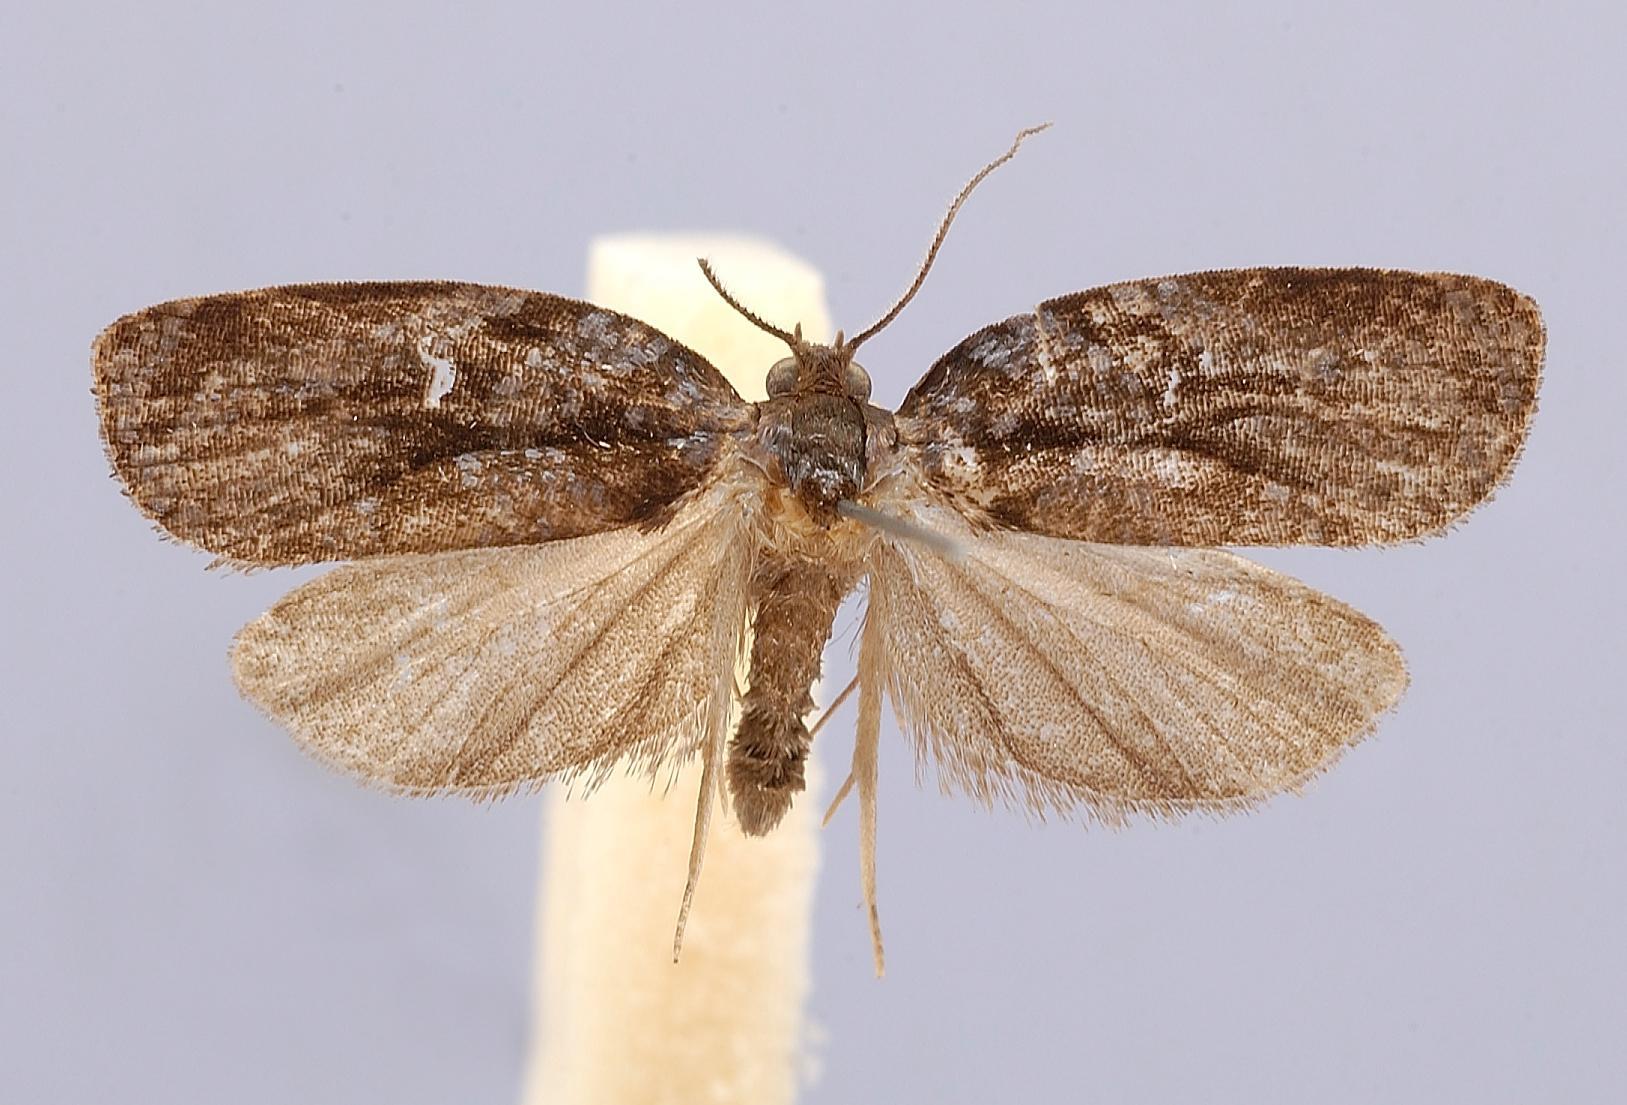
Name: Philedone violetana
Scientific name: Philedone violetana Kawabe, 1964
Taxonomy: Animalia, Arthropoda, Insecta, Lepidoptera, Tortricidae
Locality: Honshu, Tokyo, Nippara, Tokyo, Japan
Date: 16 Sep 1963